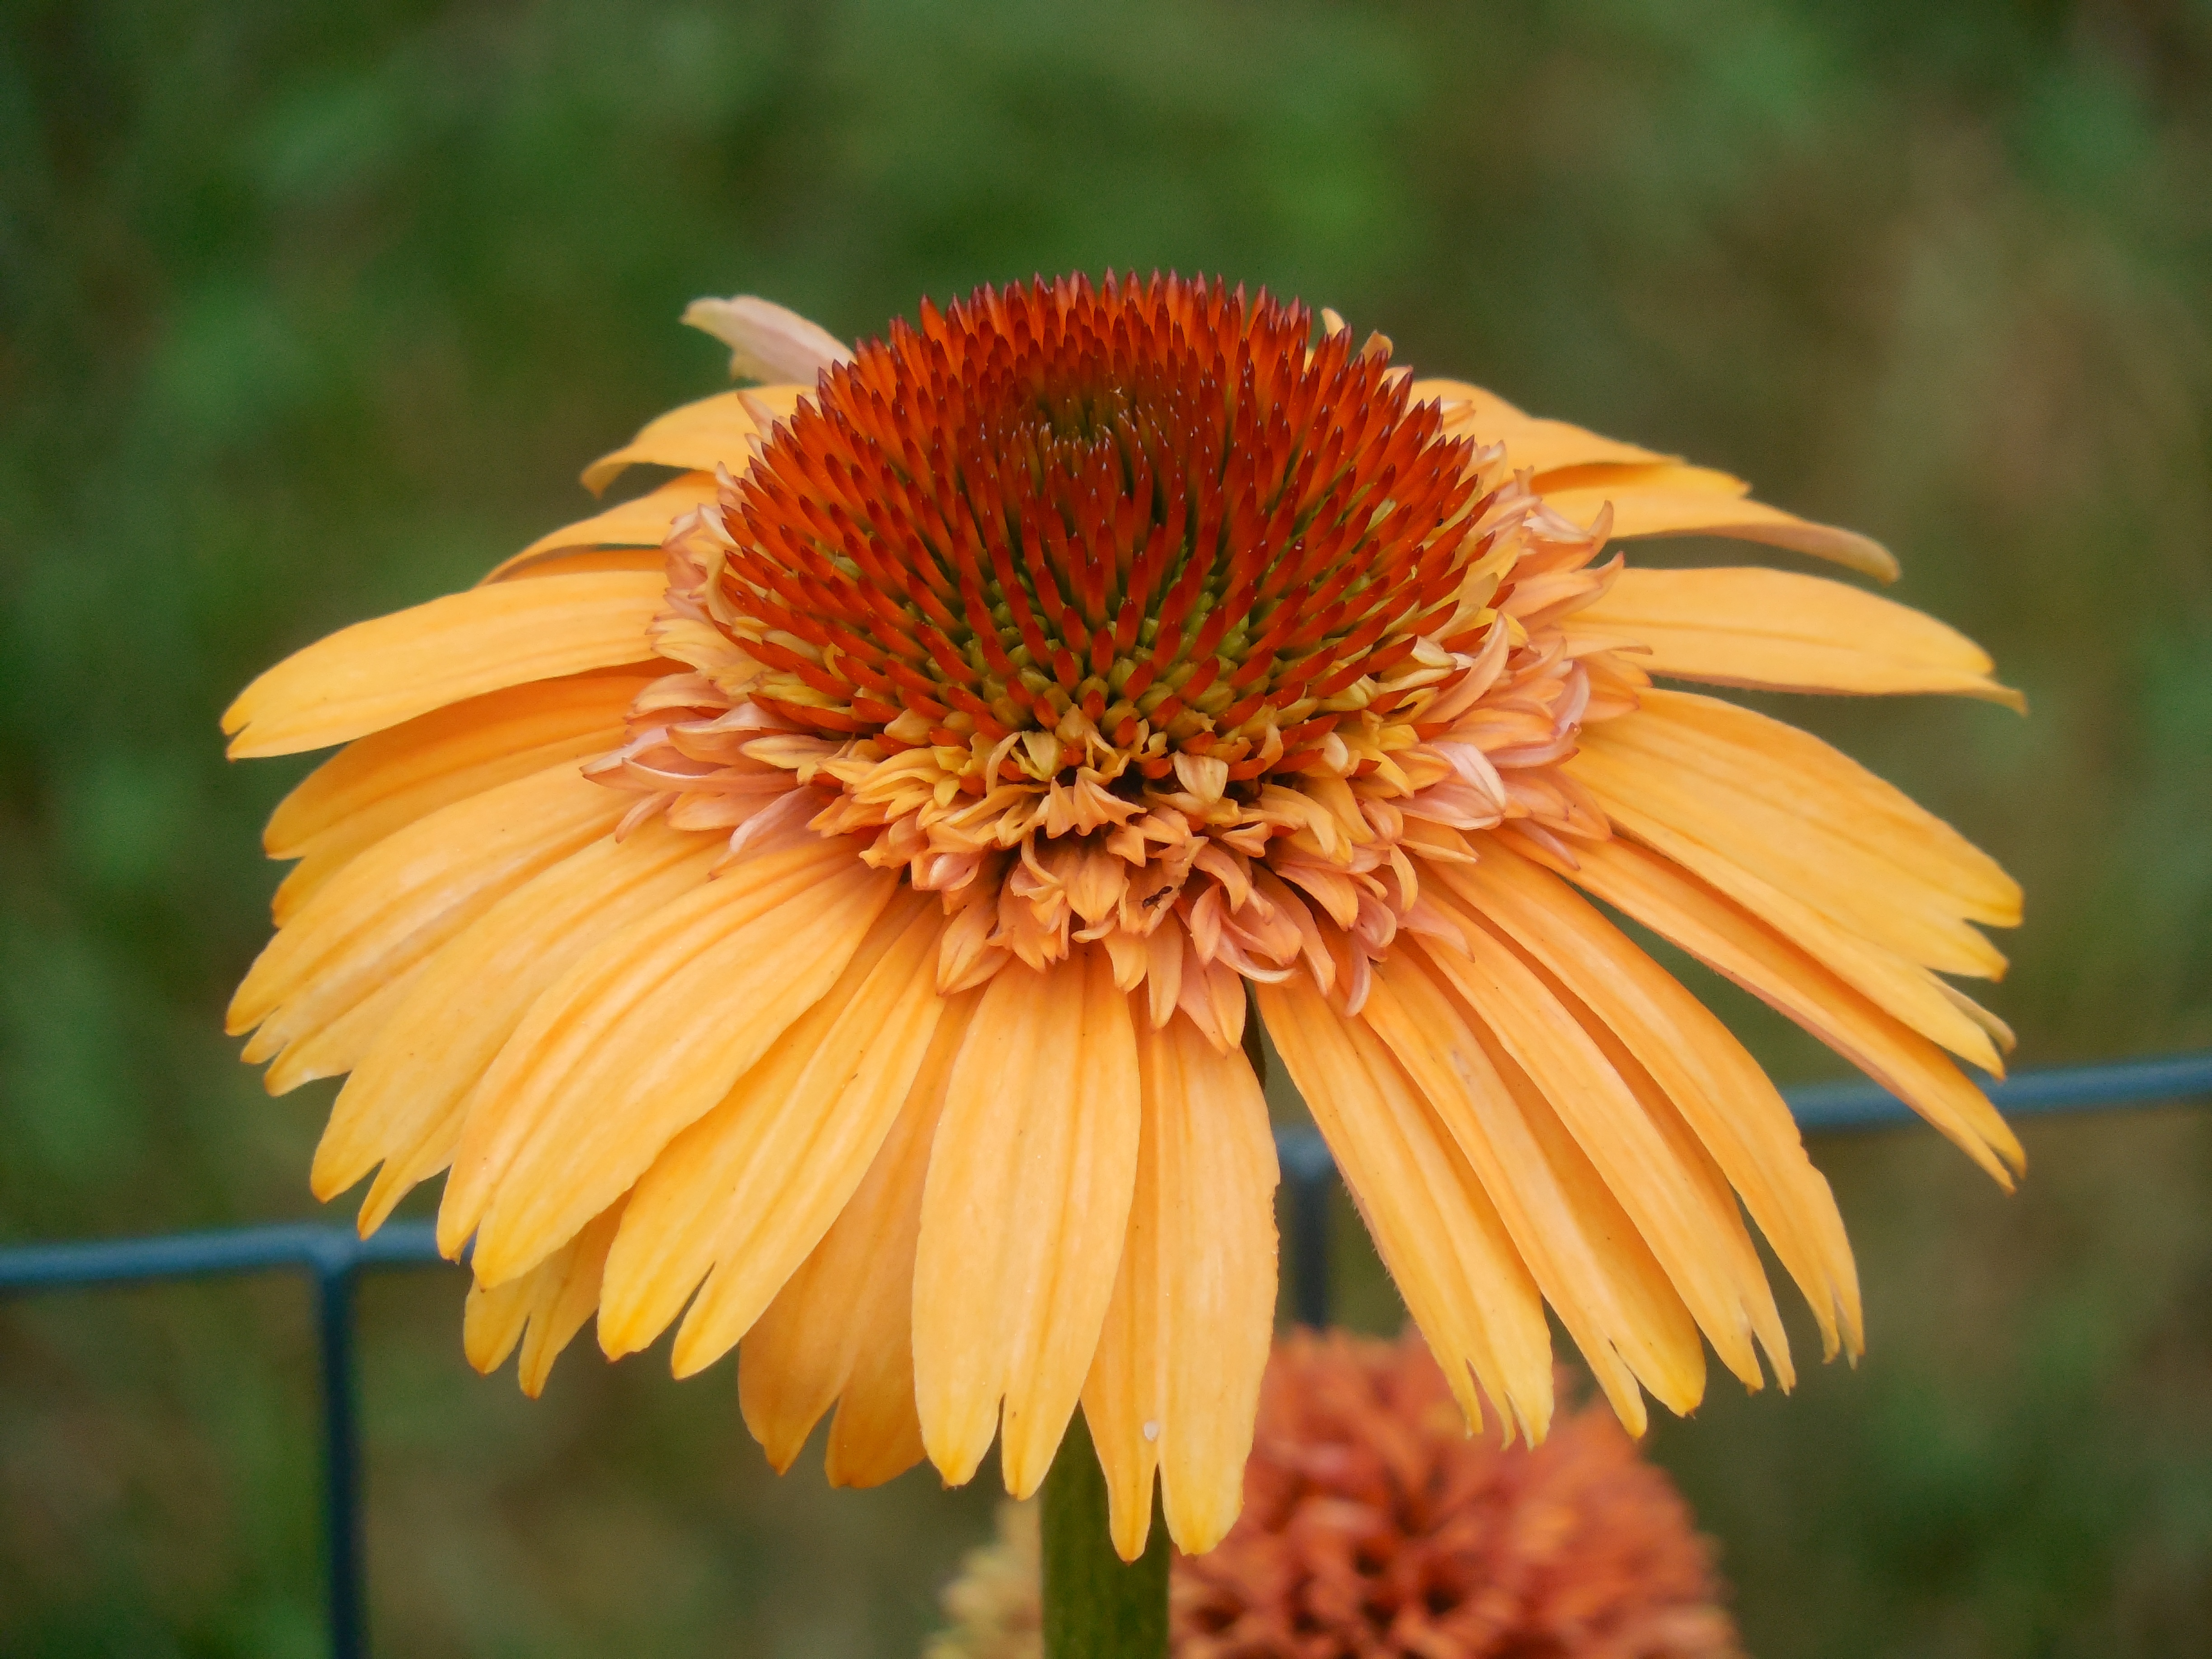
nature, blossom, plant, leaf, flower, purple, petal, bloom, summer, orange, green, color, macro, natural, botany, blooming, colorful, yellow, garden, medicine, pink, flora, botanical, coral, wildflower, coneflower, harvesting, echinacea, herbs, purpurea, nectar, macro photography, herbal, healing, flowering plant, daisy family, annual plant, plant stem, land plant, blanket flowers